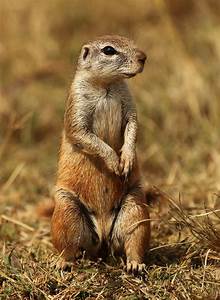
Label: squirrel